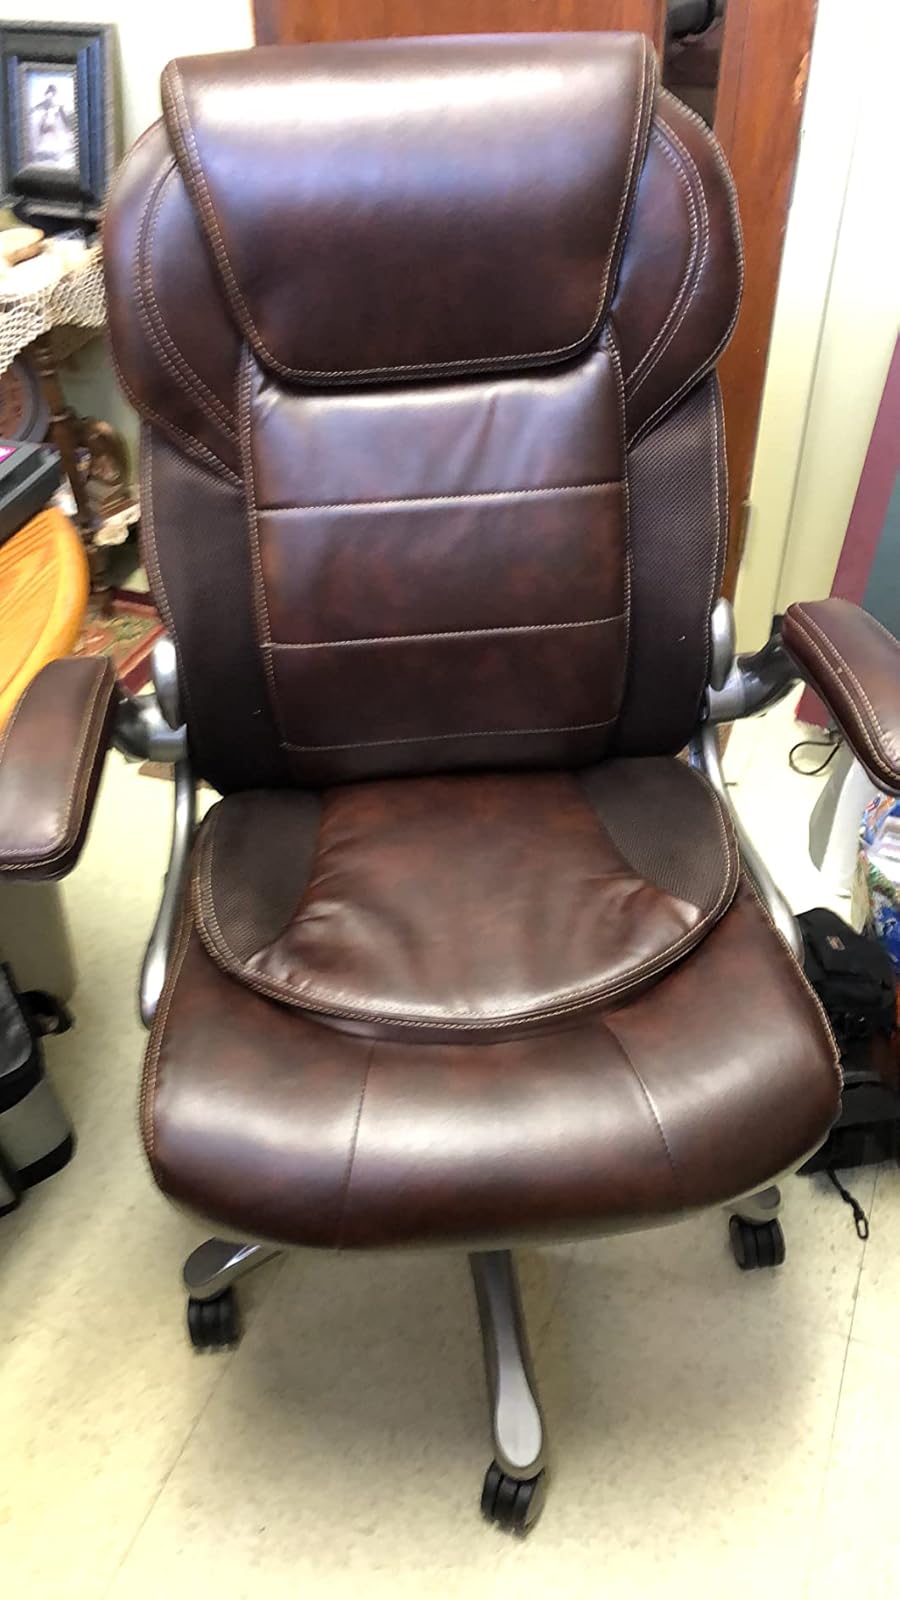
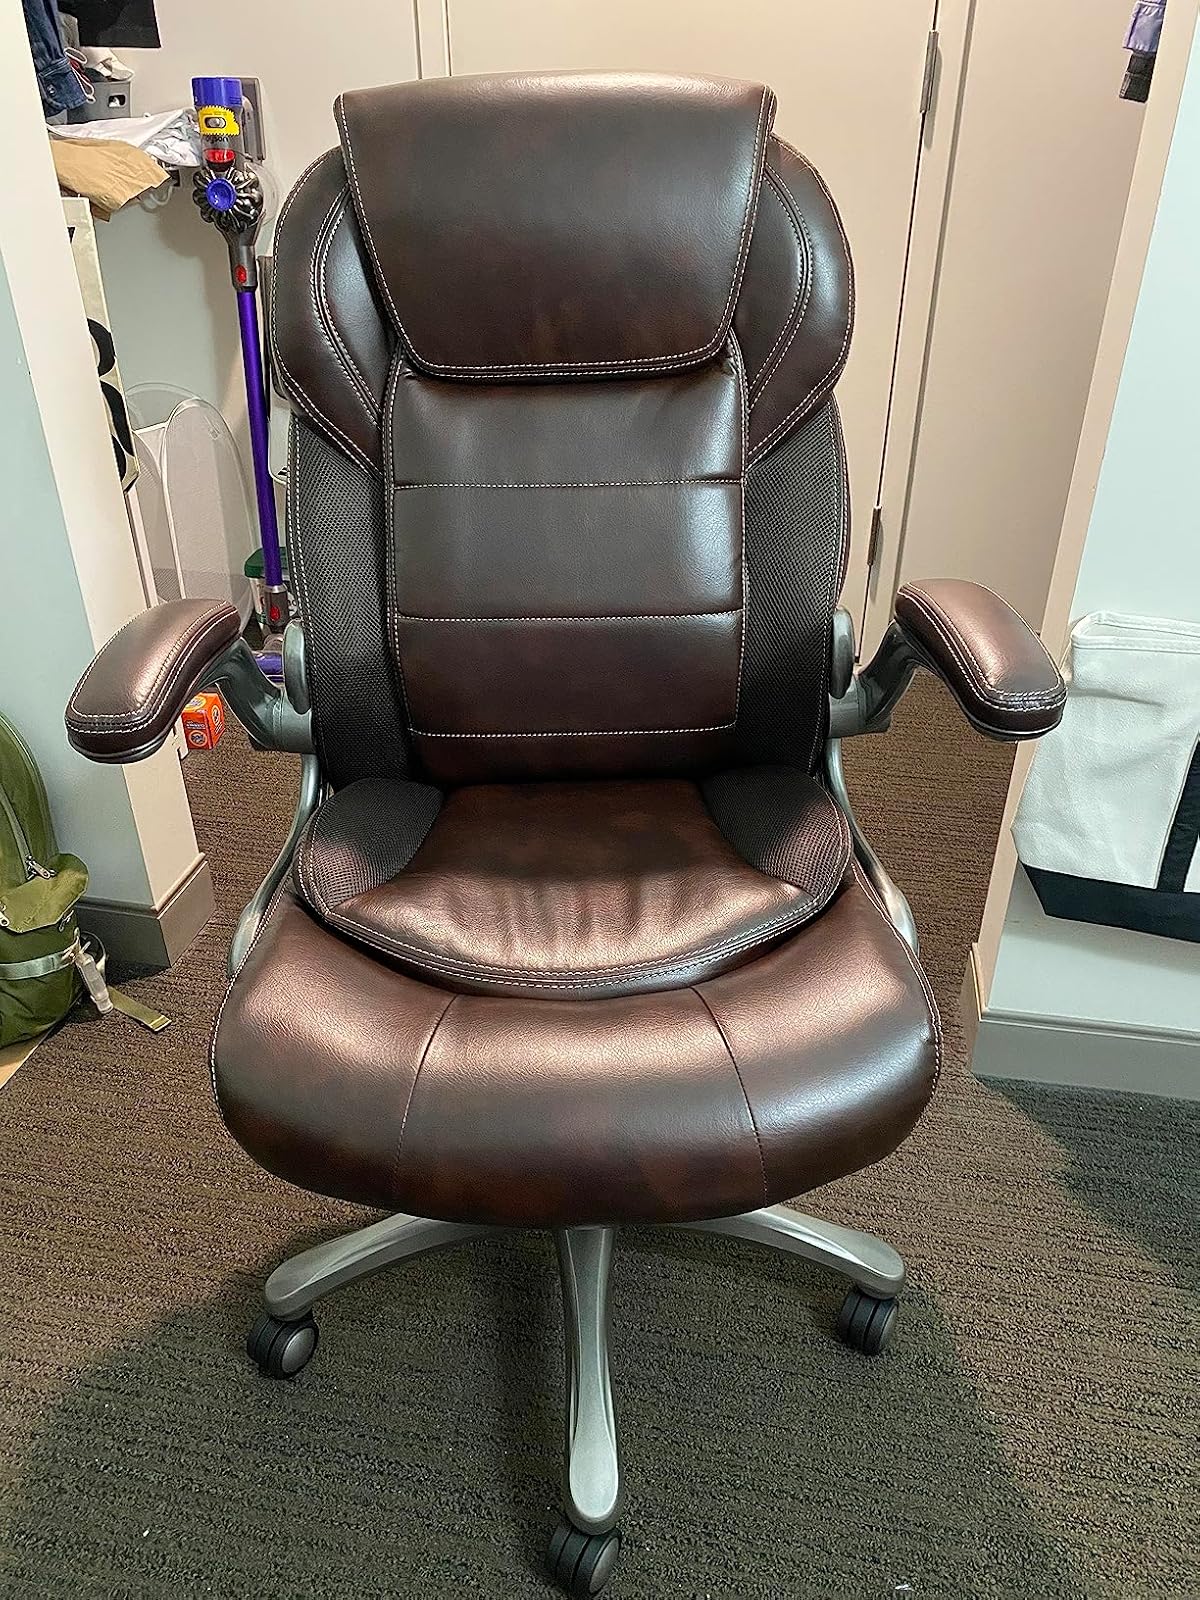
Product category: items_chair
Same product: yes